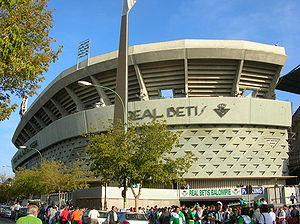
Estadio Benito Villamarín
Estadio Benito Villamarín
Estadio Benito Villamarín er et fodboldstadion i Sevilla med plads til 60.720 tilskuere. Estadio Benito Villamarín udgør hjemmebanen for den andalusiske fodboldklub Real Betis.